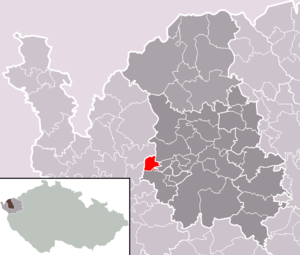
Kaceřov est une commune du district de Sokolov, dans la région de Karlovy Vary, en République tchèque. Sa population s'élevait à 448 habitants en 2018.